Connacht Irish

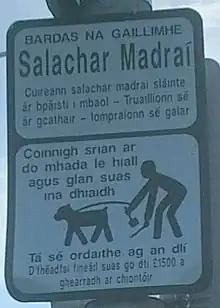
An Irish-language sign in County Galway

Connacht Irish is the dialect of the Irish language spoken in the province of Connacht.